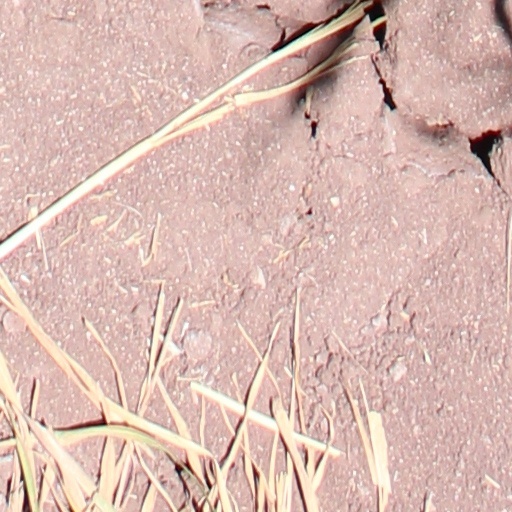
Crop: wheat